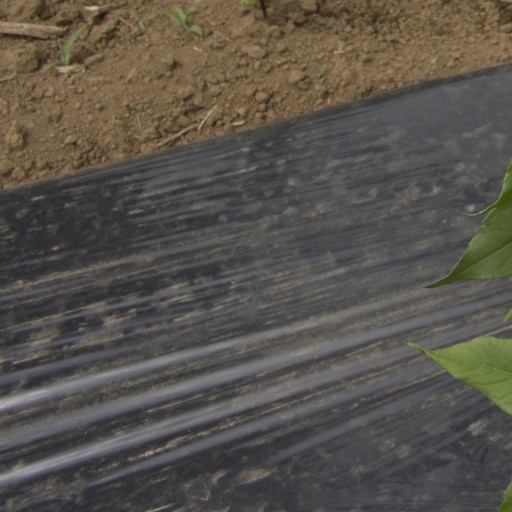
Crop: Jerusalem artichoke